Gujō Station

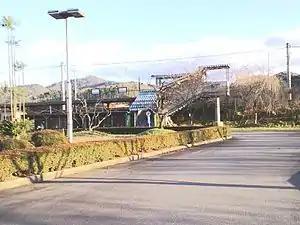
Gujō Station, December 2012

is a passenger railway station in located in the city of Fukuchiyama, Kyoto Prefecture, Japan, operated by the private railway company Willer Trains (Kyoto Tango Railway).